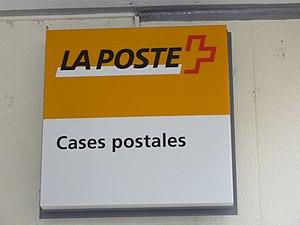
Cases postales à Genève
Une boîte postale, ou, en Suisse, une case postale, est un service proposé par les services postaux qui permet à son utilisateur de disposer d'une boite nominative au bureau de poste, où le courrier est déposé.